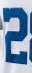
Number: 2